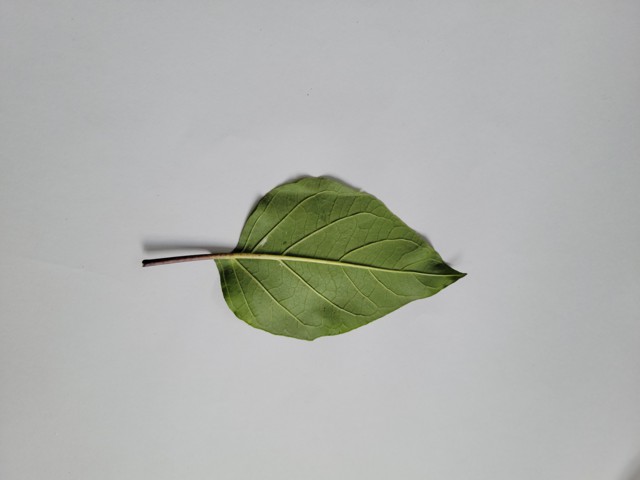
Plant: kalodhutura